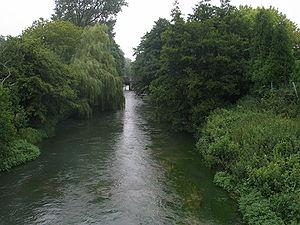
l'Aa, commune de Wizernes, département du Pas-de-Calais en France